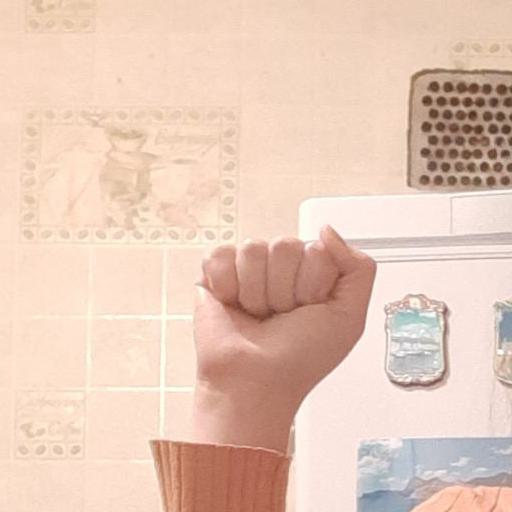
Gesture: fist